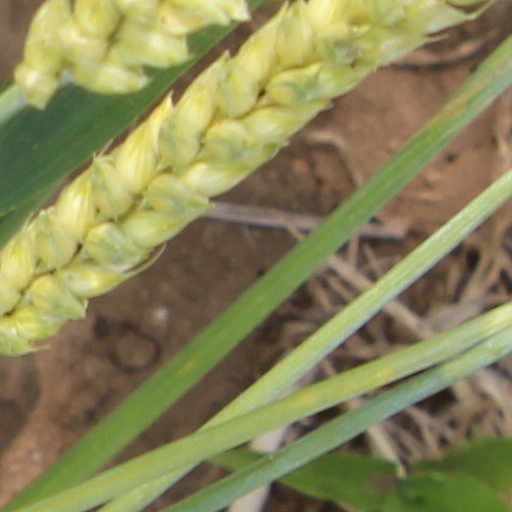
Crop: wheat